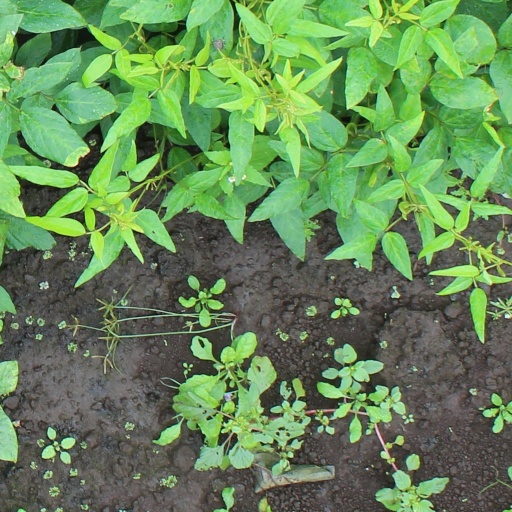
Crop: soybean